Nepal national football team

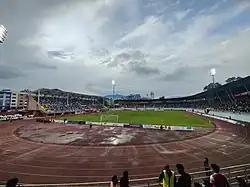

In the mid-1980s, FIFA provided financial assistance and sent a number of coaches to help Nepal's federation to launch its first youth program, which was geared towards spotting talent at the grassroots level (such as in schools, for example) and providing young players with the necessary know-how, both on and off the pitch. The initial five-year plan helped half the players groomed under the first youth program to find a place in the national side, and the team that won the 2 gold medals in the first and sixth South Asian Federation (SAF) Games mostly consisted of the players from that youth program. Despite Nepal being considered among the lower-ranked nations, Nepal has been largely successful in the South Asian Games where they won two gold, two silver, and two bronze medals.